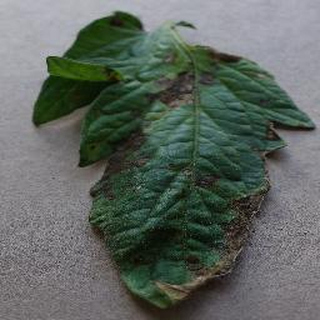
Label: tomato_early_blight